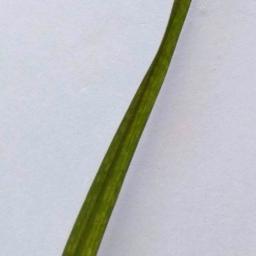
Label: Rice___Healthy